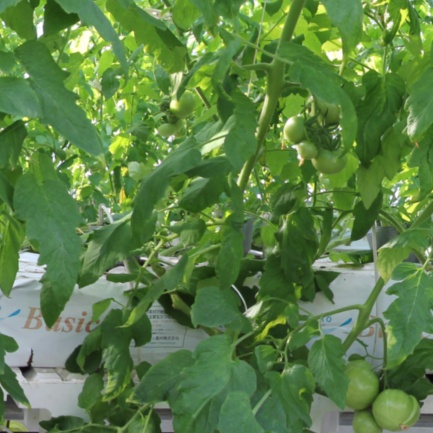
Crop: tomato